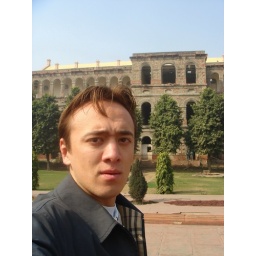
in the background buildings built by the british at the red fort